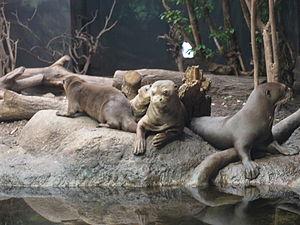
Groupe de Loutres géantes au zoo de Chester
La Loutre géante, Loutre géante du Brésil ou Loutre géante sud-américaine est un mammifère carnivore d'Amérique du Sud. C'est le plus grand représentant de la famille des Mustelidae, et l'unique représentant du genre Pteronura. Contrairement aux autres mustélidés, la Loutre géante vit en groupes familiaux comprenant trois à huit membres. Le groupe familial est centré autour du couple reproducteur et est très soudé. Bien que généralement paisible, c'est une espèce territoriale et on peut parfois observer des agressions entre groupes. La Loutre géante est un animal diurne, actif uniquement pendant la journée. C'est l'espèce de loutre la plus bruyante et elle utilise des cris bien distincts pour signaler un danger, montrer son agressivité ou rassurer. La Loutre géante peut se rencontrer dans toute la partie centrale et septentrionale d'Amérique du Sud. Elle est particulièrement bien présente le long de l'Amazone et dans le Pantanal.